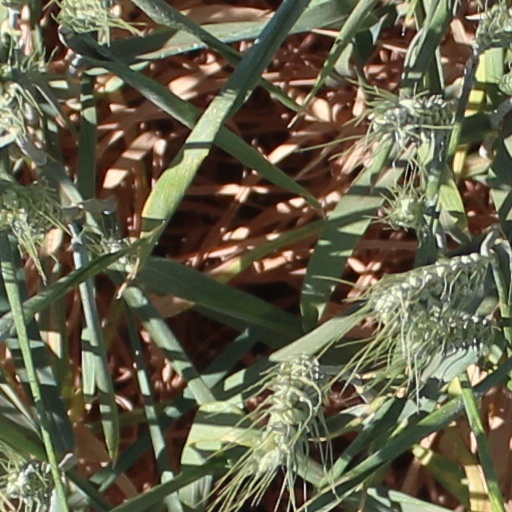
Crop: wheat